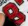
Number: 8